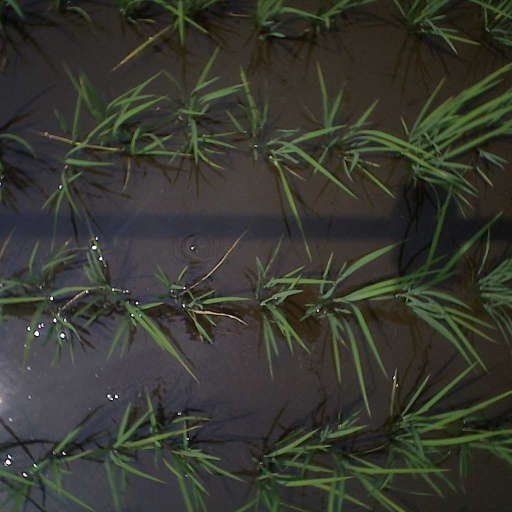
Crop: rice